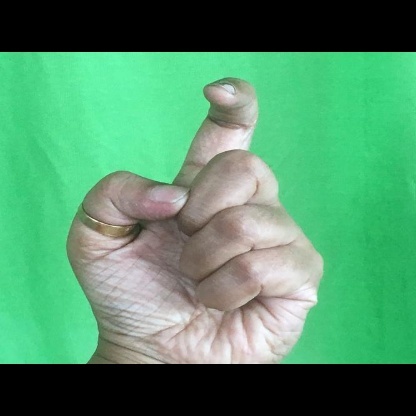
Mudra: Tamarachudam